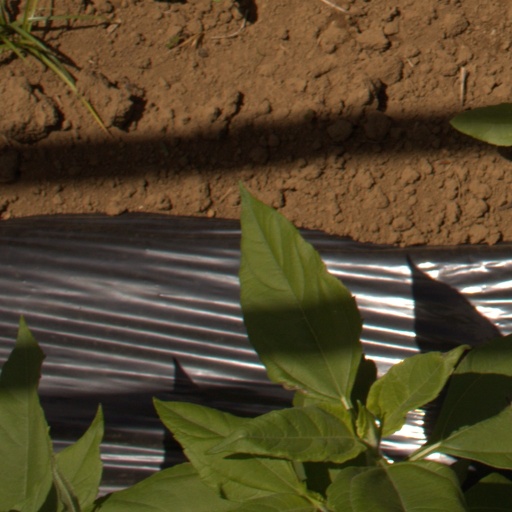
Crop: Jerusalem artichoke